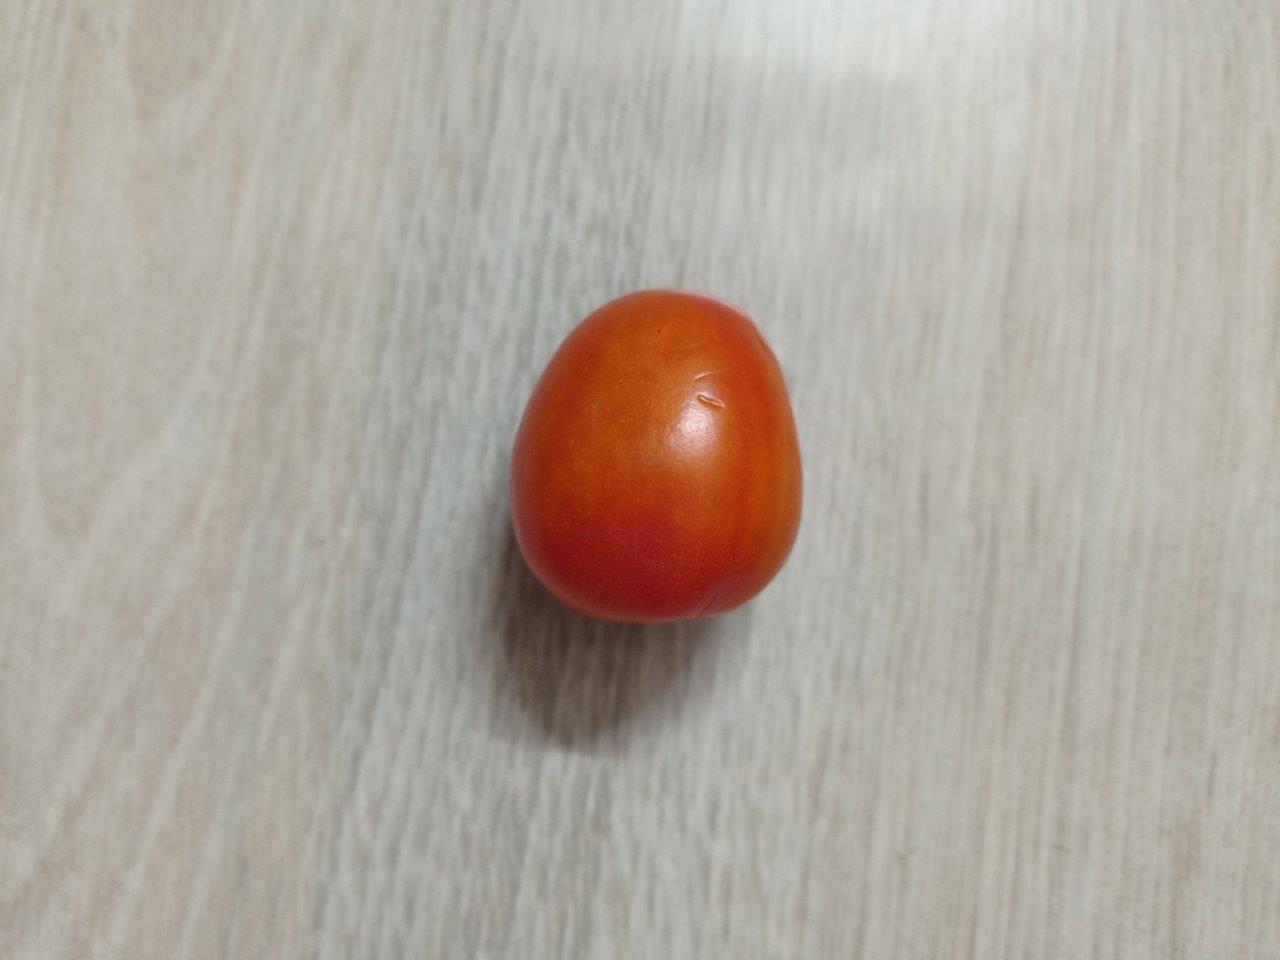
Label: Fresh